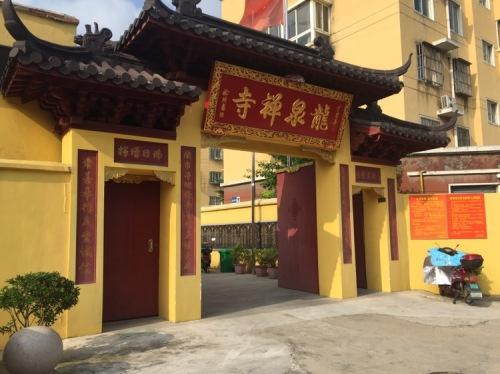
地标名称：龙泉禅寺
所在城市：常州市·新北区